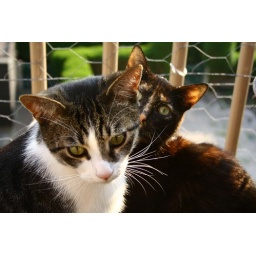
Wammes &amp;amp; Pukkie happily sitting together in one of my flower pots :-)